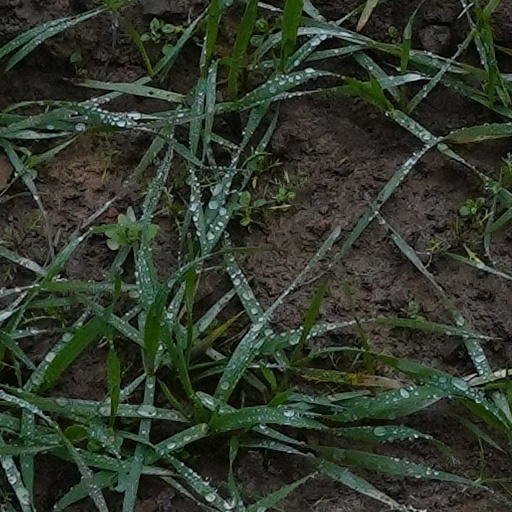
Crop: wheat